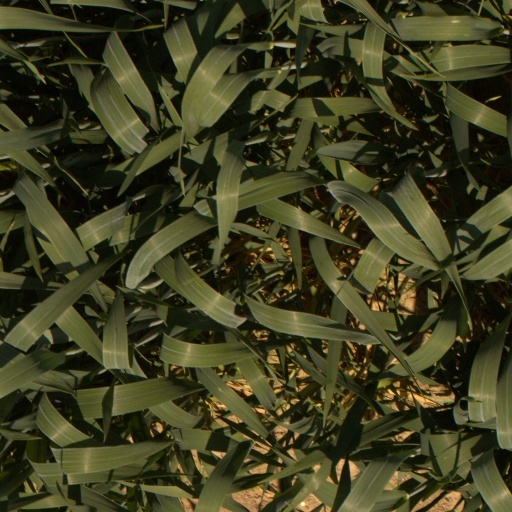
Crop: wheat